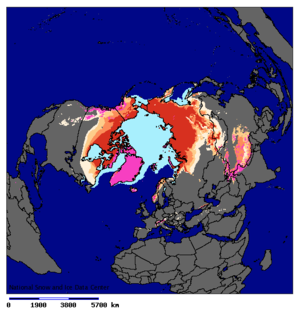
Le pergélisol, parfois désigné par le terme anglais permafrost, est la partie d'un cryosol gelée en permanence, au moins pendant deux ans, et de ce fait imperméable.